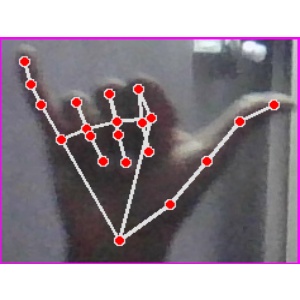
अक्षर: य